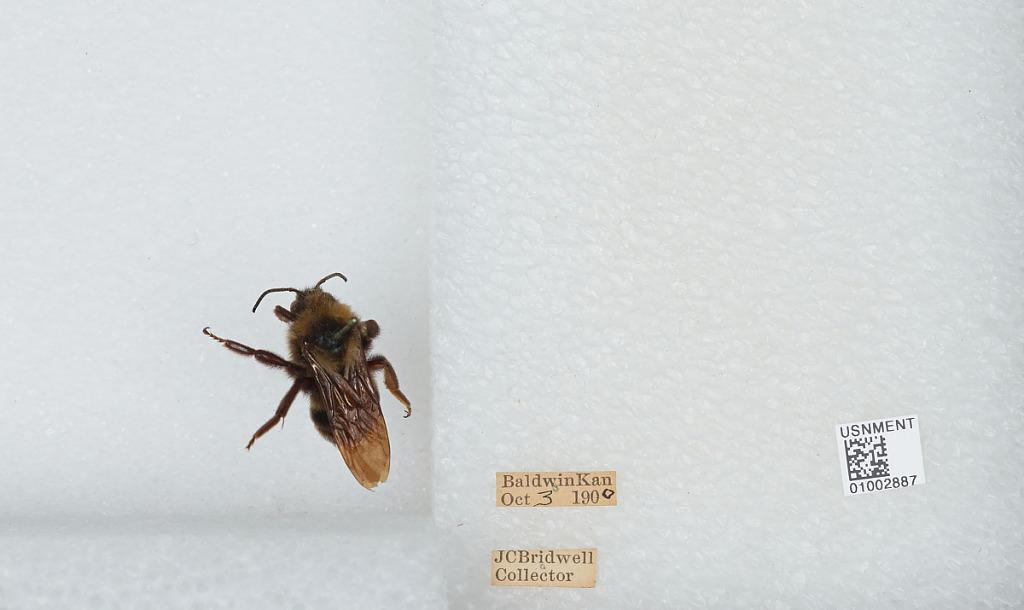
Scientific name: Bombus (Fervidobombus) fervidus fervidus (Fabricius)
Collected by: J. Bridwell
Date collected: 1900-10-3
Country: United States
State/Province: Kansas
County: Douglas
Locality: Baldwin
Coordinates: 38.7775, -95.1875